Nebula Mask Machineman

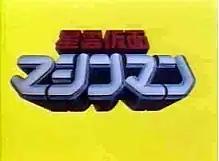
Seiun Kamen Machineman titlecard

is a Japanese tokusatsu television series created by Shotaro Ishinomori and produced by Toei Company. It aired from January 13 until September 28, 1984. It revolves around the adventures of Nick ("Nikku"), a college student from the Ivy planet (located at the Pleiades) and his arrival on Earth to study the earthlings' behavior. Upon arrival, he is called in for the activities of the evil organization called "Tentacle", whose don, Professor K, wishes to eliminate all children in the world.